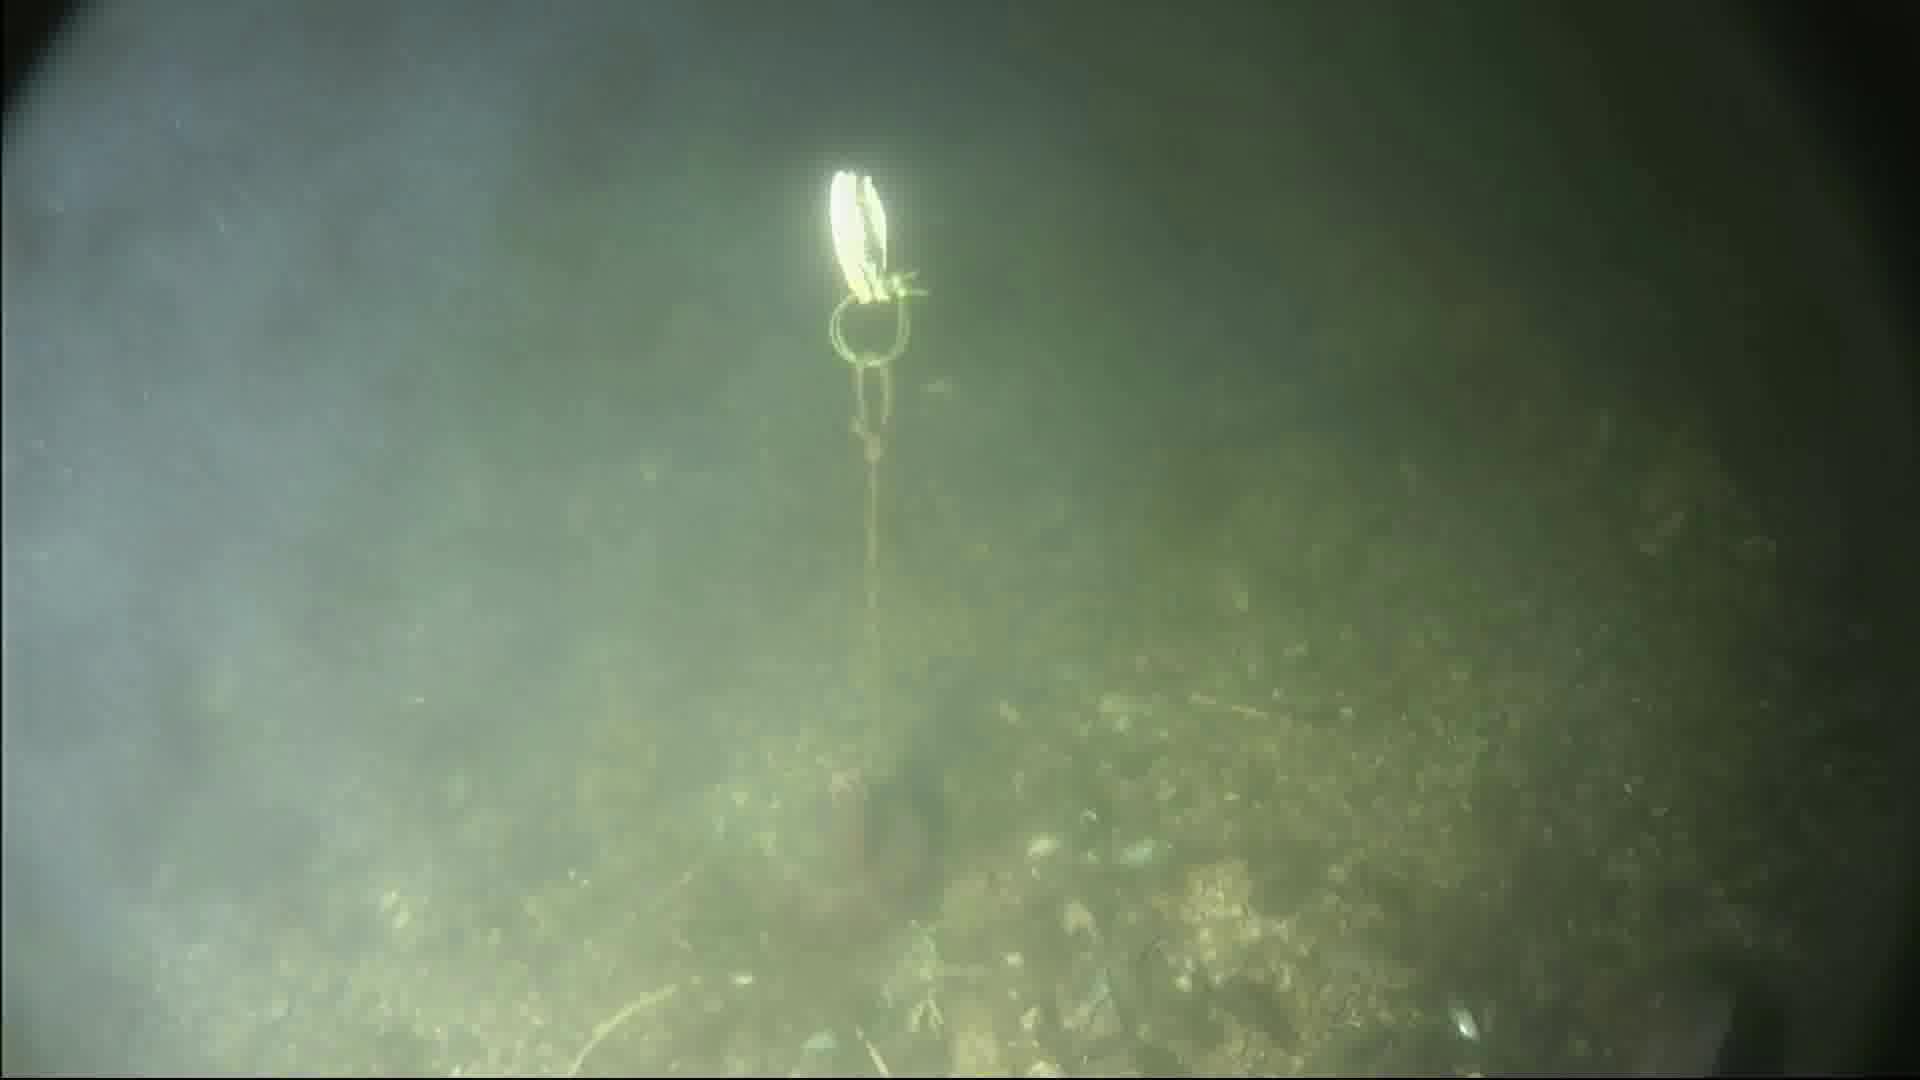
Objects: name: fish
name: crab